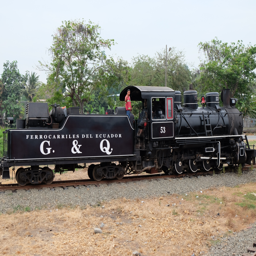
steam engine for the last part of the trip